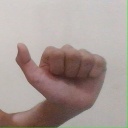
अक्षर: त